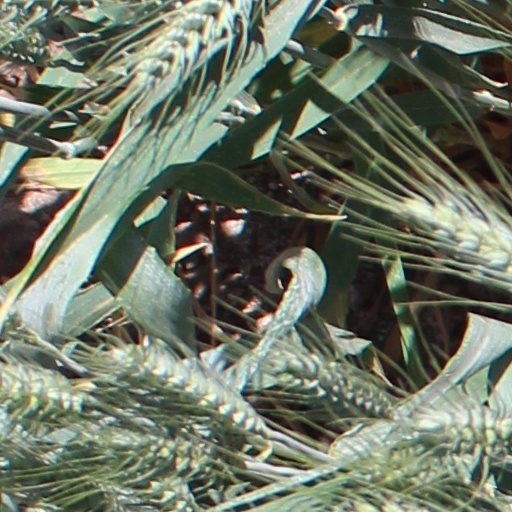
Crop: wheat